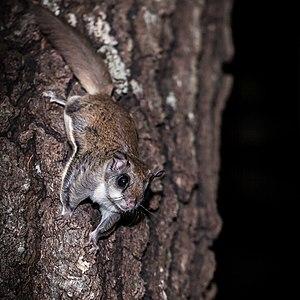
Cette liste des mammifères au Québec est basée sur la « Liste de la faune vertébrée du Québec ». Elle comprend les espèces disparues dans l'histoire récente et les espèces introduites. Elle compte 97 espèces en neuf ordres : une espèce de didelphimorphes, dix espèces d'insectivores, huit espèces de chiroptères, trois espèces de lagomorphes, 25 espèces de rongeurs, 21 espèces de fissipèdes, cinq espèces d'artiodactyles, sept espèces de pinnipèdes et 17 espèces de cétacés.